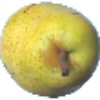
Label: pear_monster